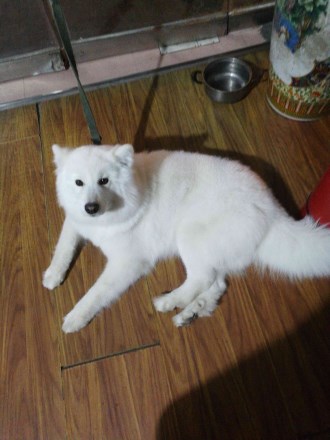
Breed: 2192-n000088-Samoyed